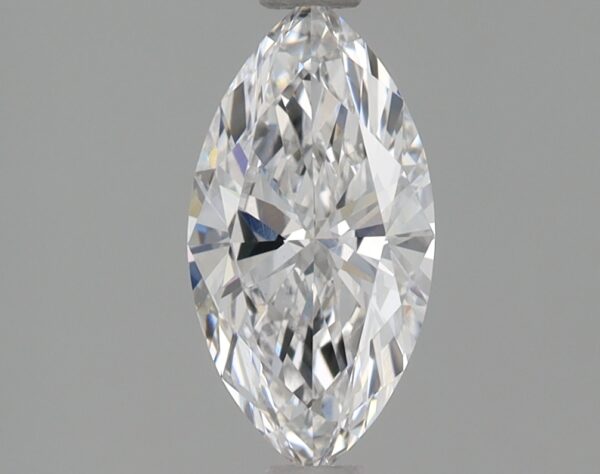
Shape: marquise
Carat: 0.79
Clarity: VVS2
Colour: E
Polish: EX
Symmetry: EX
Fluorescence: NONE
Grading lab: IGI
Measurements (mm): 9.73 x 5 x 2.9